Christina of the Isles

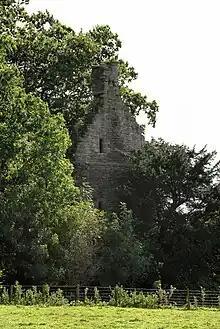
Now-ruinous Inchaffray Abbey is recorded to have been patronised by Robert I and Christina herself.

In 1325, a certain "" suffered the forfeiture of his possessions by Robert. Although this record could refer to a member of Clann Domhnaill, another possibility is that the individual actually refers to a member of Clann Ruaidhrí. If this record indeed refers to a member of the latter kindred, the man in question may well have been Raghnall himself. If so, the forfeiture could have stemmed from resistance advanced by Raghnall to counter Christina's attempts to alienate the Clann Ruaidhrí estate from him and transfer it into the clutches of the Caimbéalaigh. Alternately, the forfeiture could have been ratified in response to undesirable Clann Ruaidhrí expansion into certain neighbouring territories, regions such as the former lands of the disinherited Clann Dubhghaill.